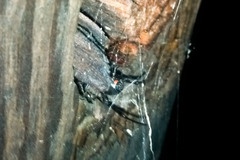
Species: Lactrodectus_hesperus